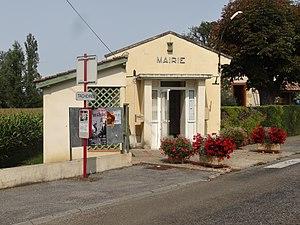
Mairie de Tachoires.
Tachoires est une commune française située dans le département du Gers, en région Occitanie.